Carina Bär

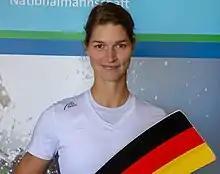
Bär in 2018

Carina Bär (also spelled Baer; born 23 January 1990 in Heilbronn) is a German rower. At the 2016 Summer Olympics in Rio de Janeiro she competed in the women's quadruple sculls competition in which the German team (Bär, Annekatrin Thiele, Julia Lier and Lisa Schmidla) won the gold medal. She had previous won the silver medal in the same event at the 2012 Summer Olympics.